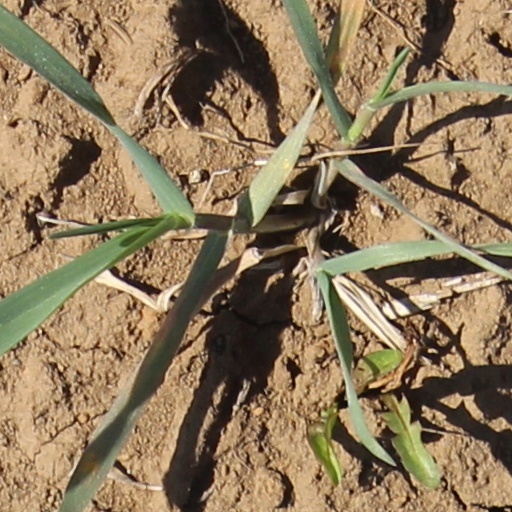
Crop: wheat